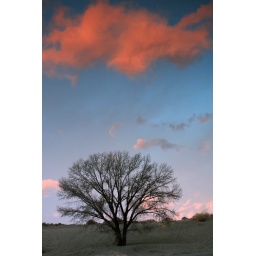
red cloud over a tree